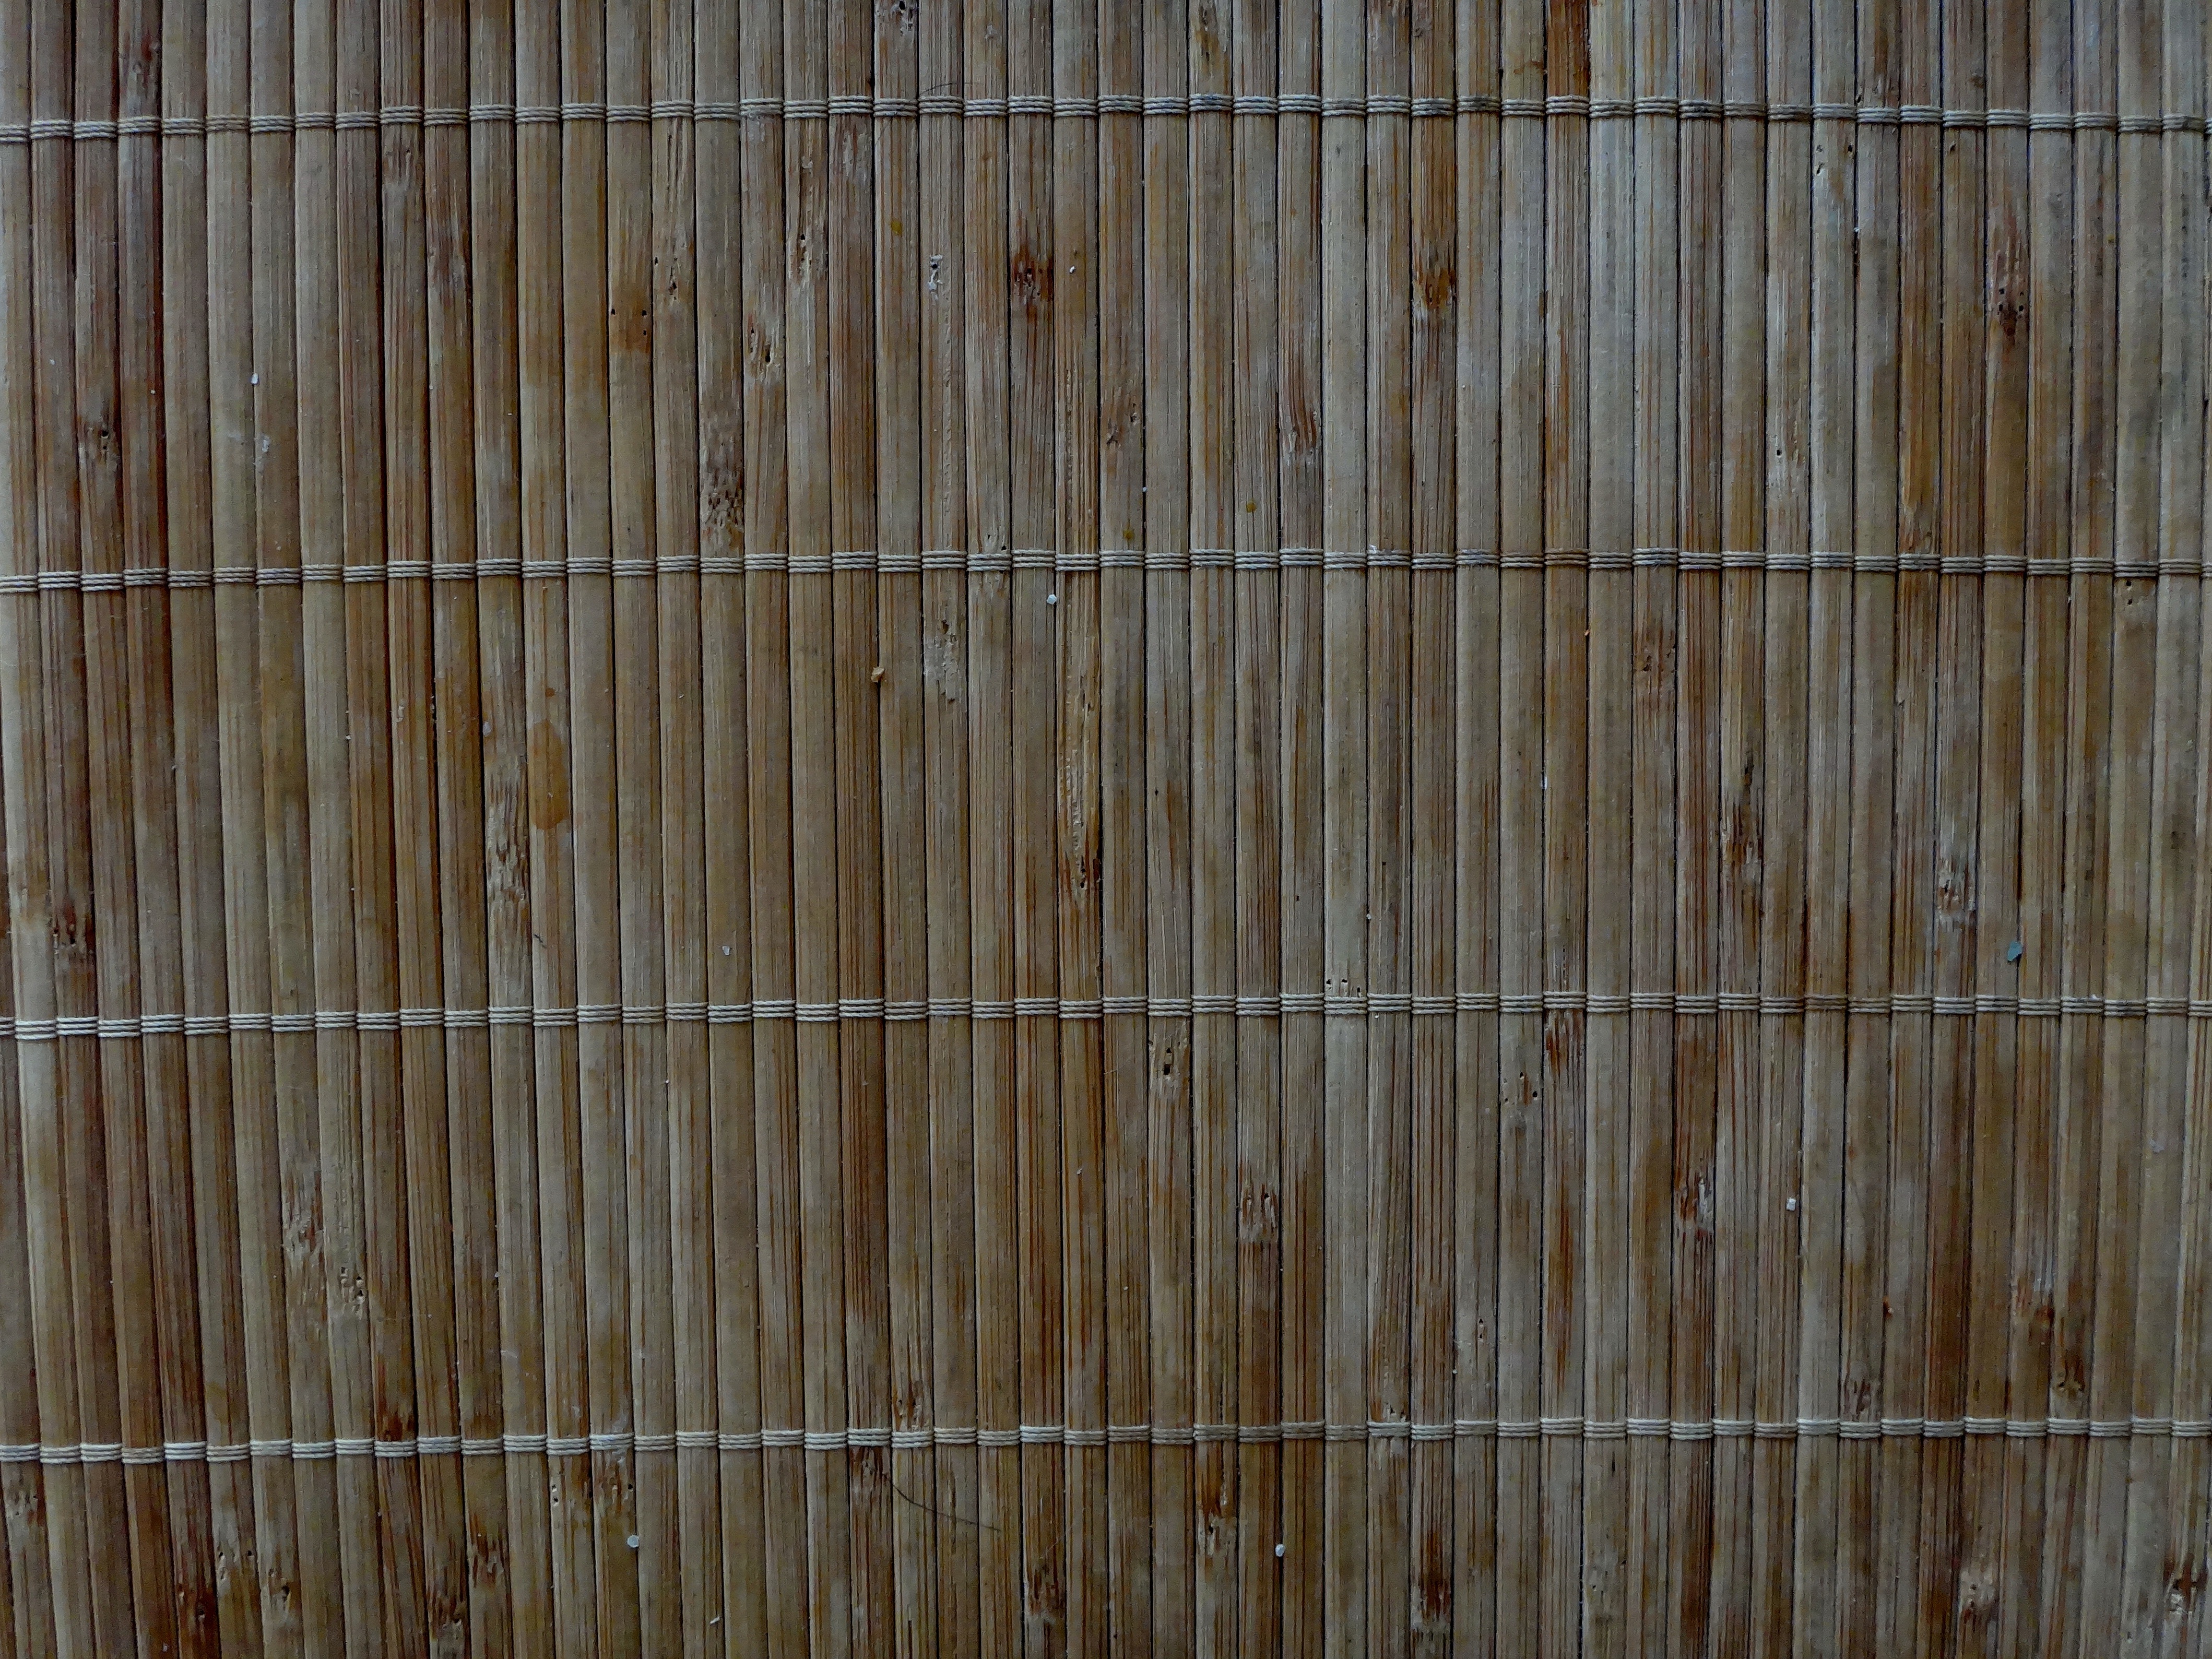
grungy, wood, texture, floor, pattern, grunge, lumber, lines, background, design, hardwood, patterns, layer, bamboo, weaving, flooring, plywood, wood flooring, place mat, grass family, laminate flooring, wood stain